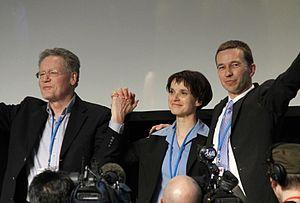
Alternative pour l'Allemagne est un parti politique eurosceptique et nationaliste allemand, créé le 6 février 2013 et lancé officiellement le 14 avril 2013 à Berlin.